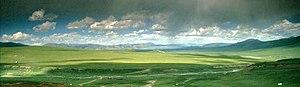
Le Tibet est une région culturelle et historique d'Asie, située en République populaire de Chine. Constitué des anciennes provinces tibétaines du Kham, de l'Ü-Tsang et de l'Amdo, il comprend aujourd'hui essentiellement les subdivisions administratives autonomes tibétaines de la République populaire de Chine dont la région autonome du Tibet.
Le plateau tibétain est un vaste ensemble de plateaux situé en Asie centrale, au nord de l'Himalaya, dont la majeure partie est située en République populaire de Chine et quelques parties le sont en Birmanie, au Bhoutan, au Népal et en Inde. Il a été créé par la collision des plaques indienne et eurasienne qui ont pris en étau les plaques de Qiantang et de Lhassa au cours du Cénozoïque. Constituant une des plus grandes structures topographiques de la Terre, il a d'importants effets climatiques régionaux et mondiaux. Le nord-ouest du plateau, le Changtang, en est la région la plus élevée. D'une altitude dépassant souvent 5 000 m, il est pratiquement inhabité.